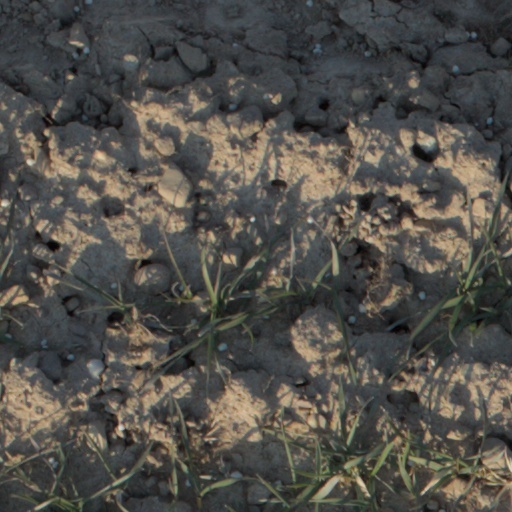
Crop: wheat